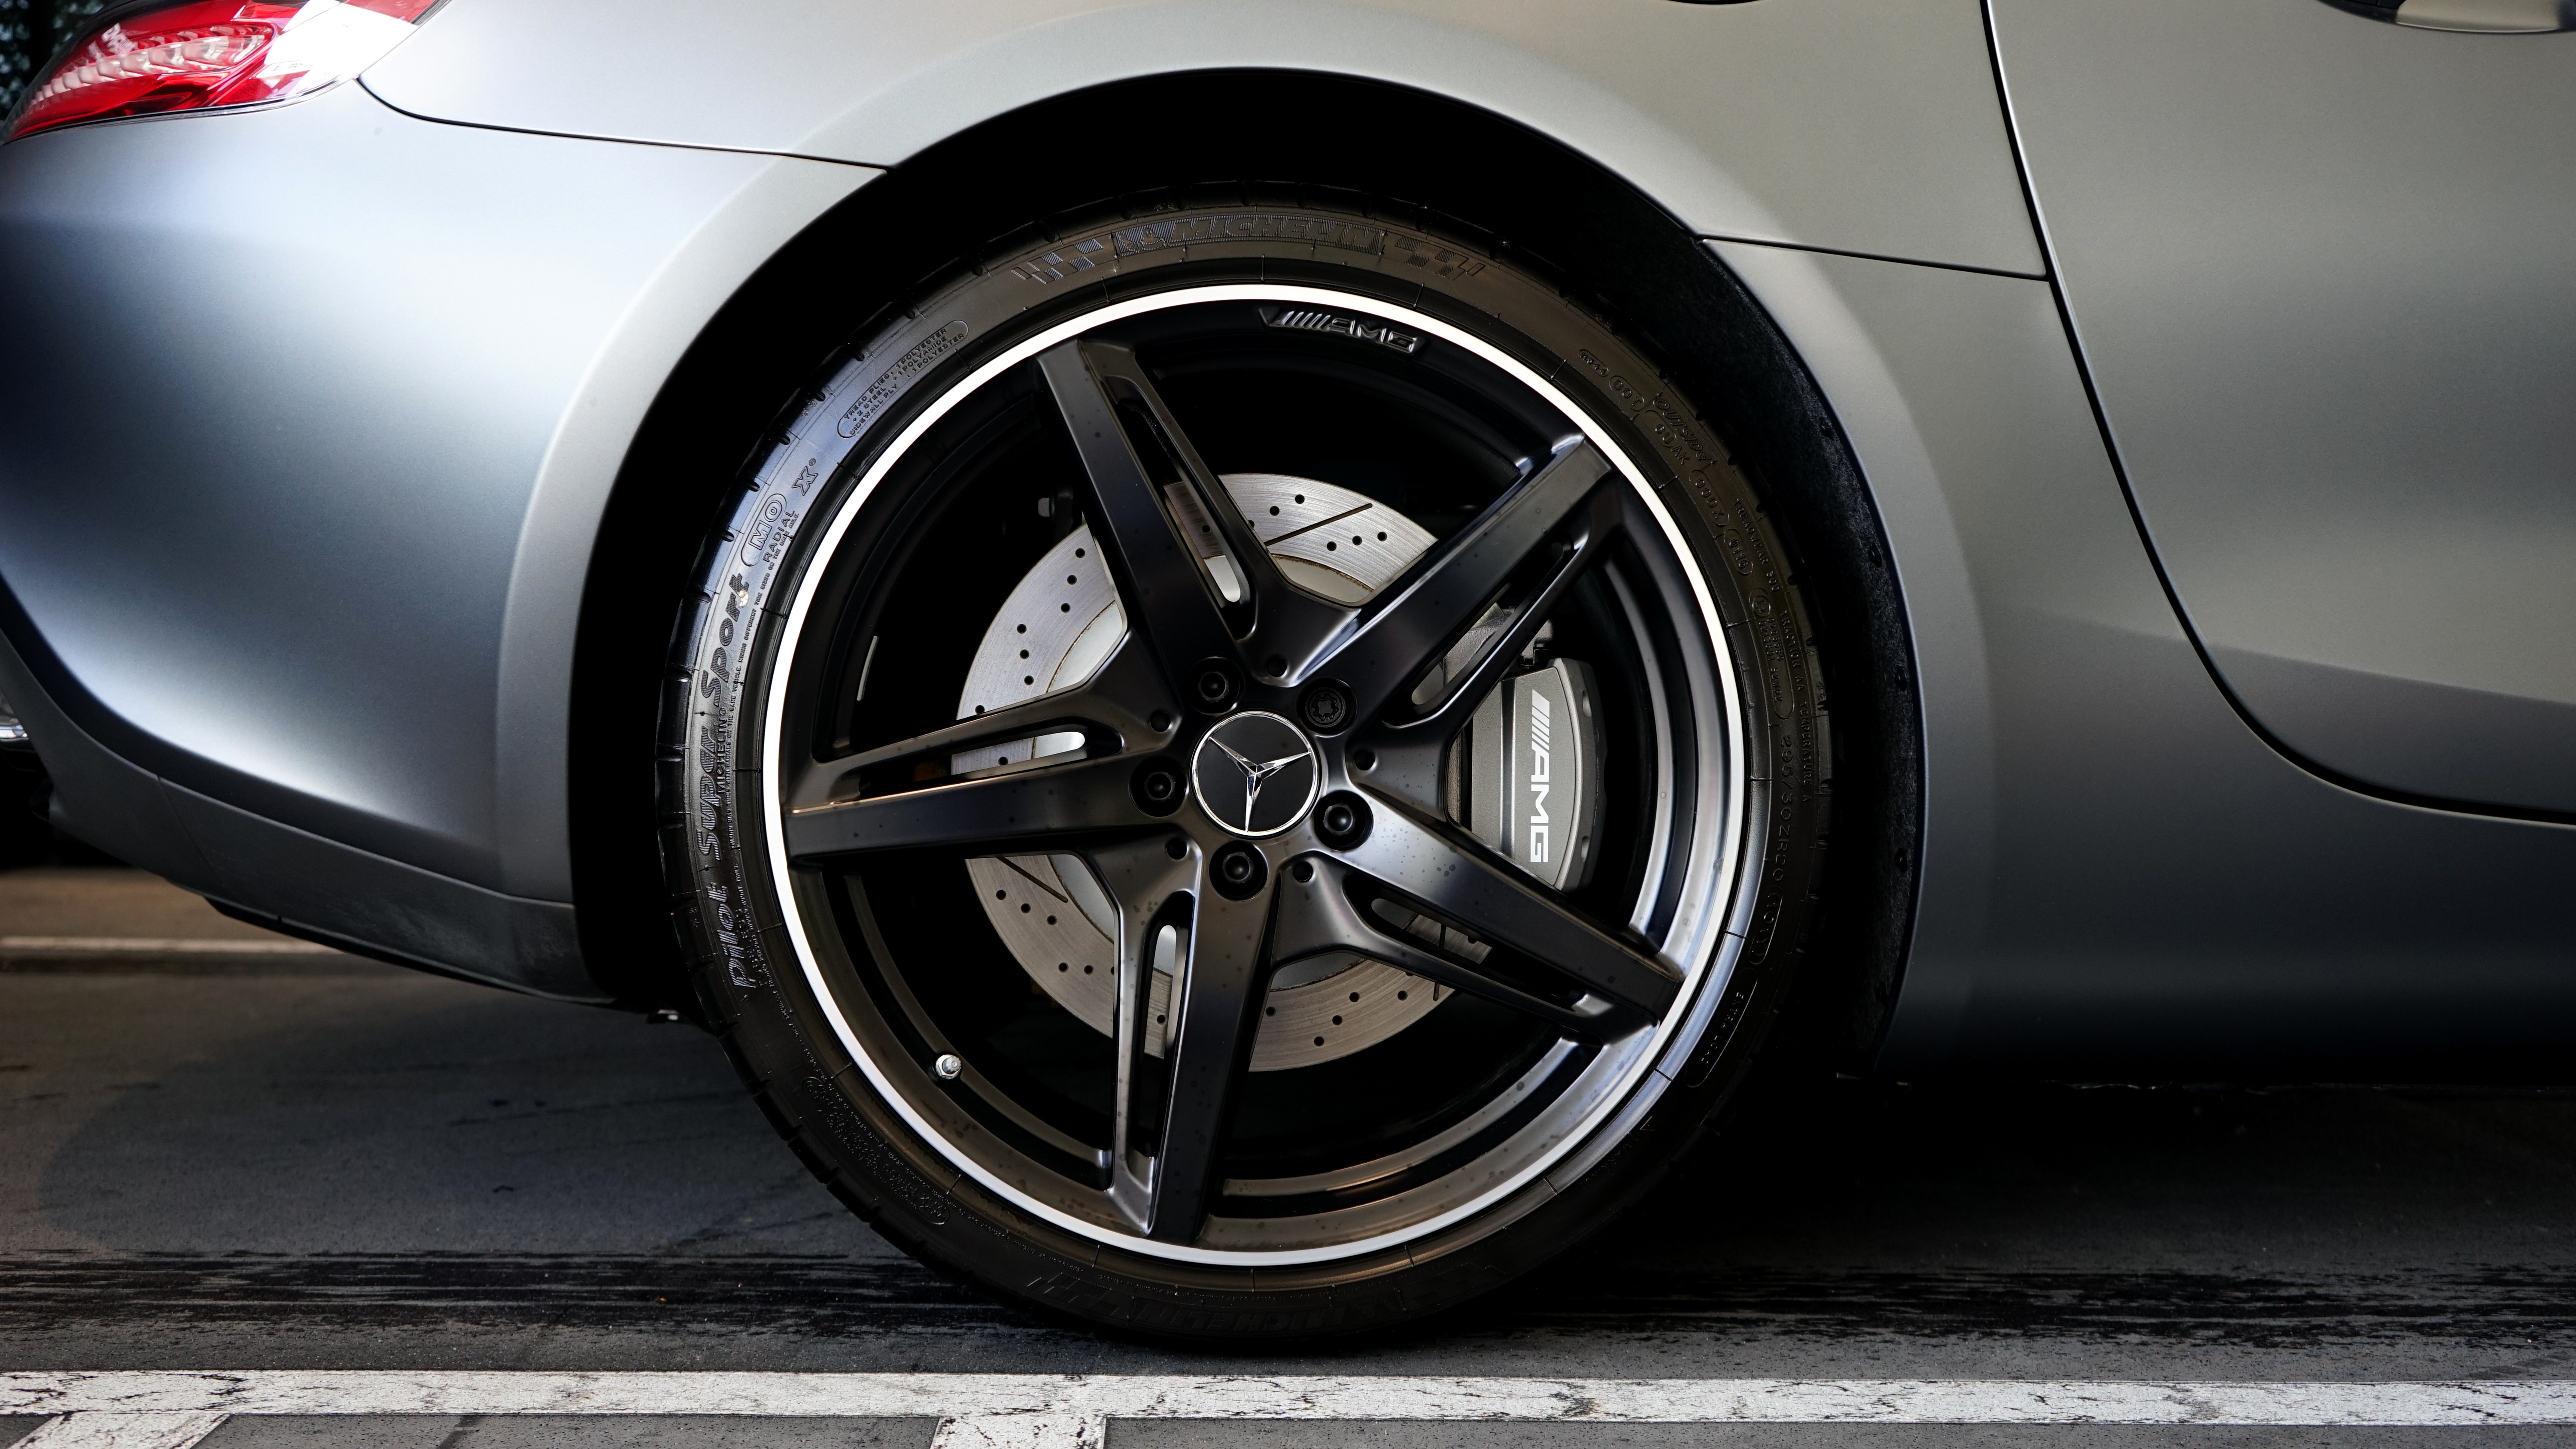
car, wheel, vehicle, black, speed, emblem, automotive, sports car, bumper, tyre, supercar, power, luxury, design, silver, rim, elegant, mercedes, bmw, shiny, badge, mercedes benz, rubber, benz, land vehicle, automobile make, automotive exterior, automotive design, luxury vehicle, sports sedan, bmw m6